Shehyni (border checkpoint)

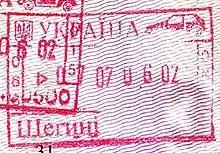
Visa stamp

Shehyni is a land border crossing between Ukraine and Poland on the Ukrainian side, near the village of Shehyni, Yavoriv Raion, Lviv Oblast.